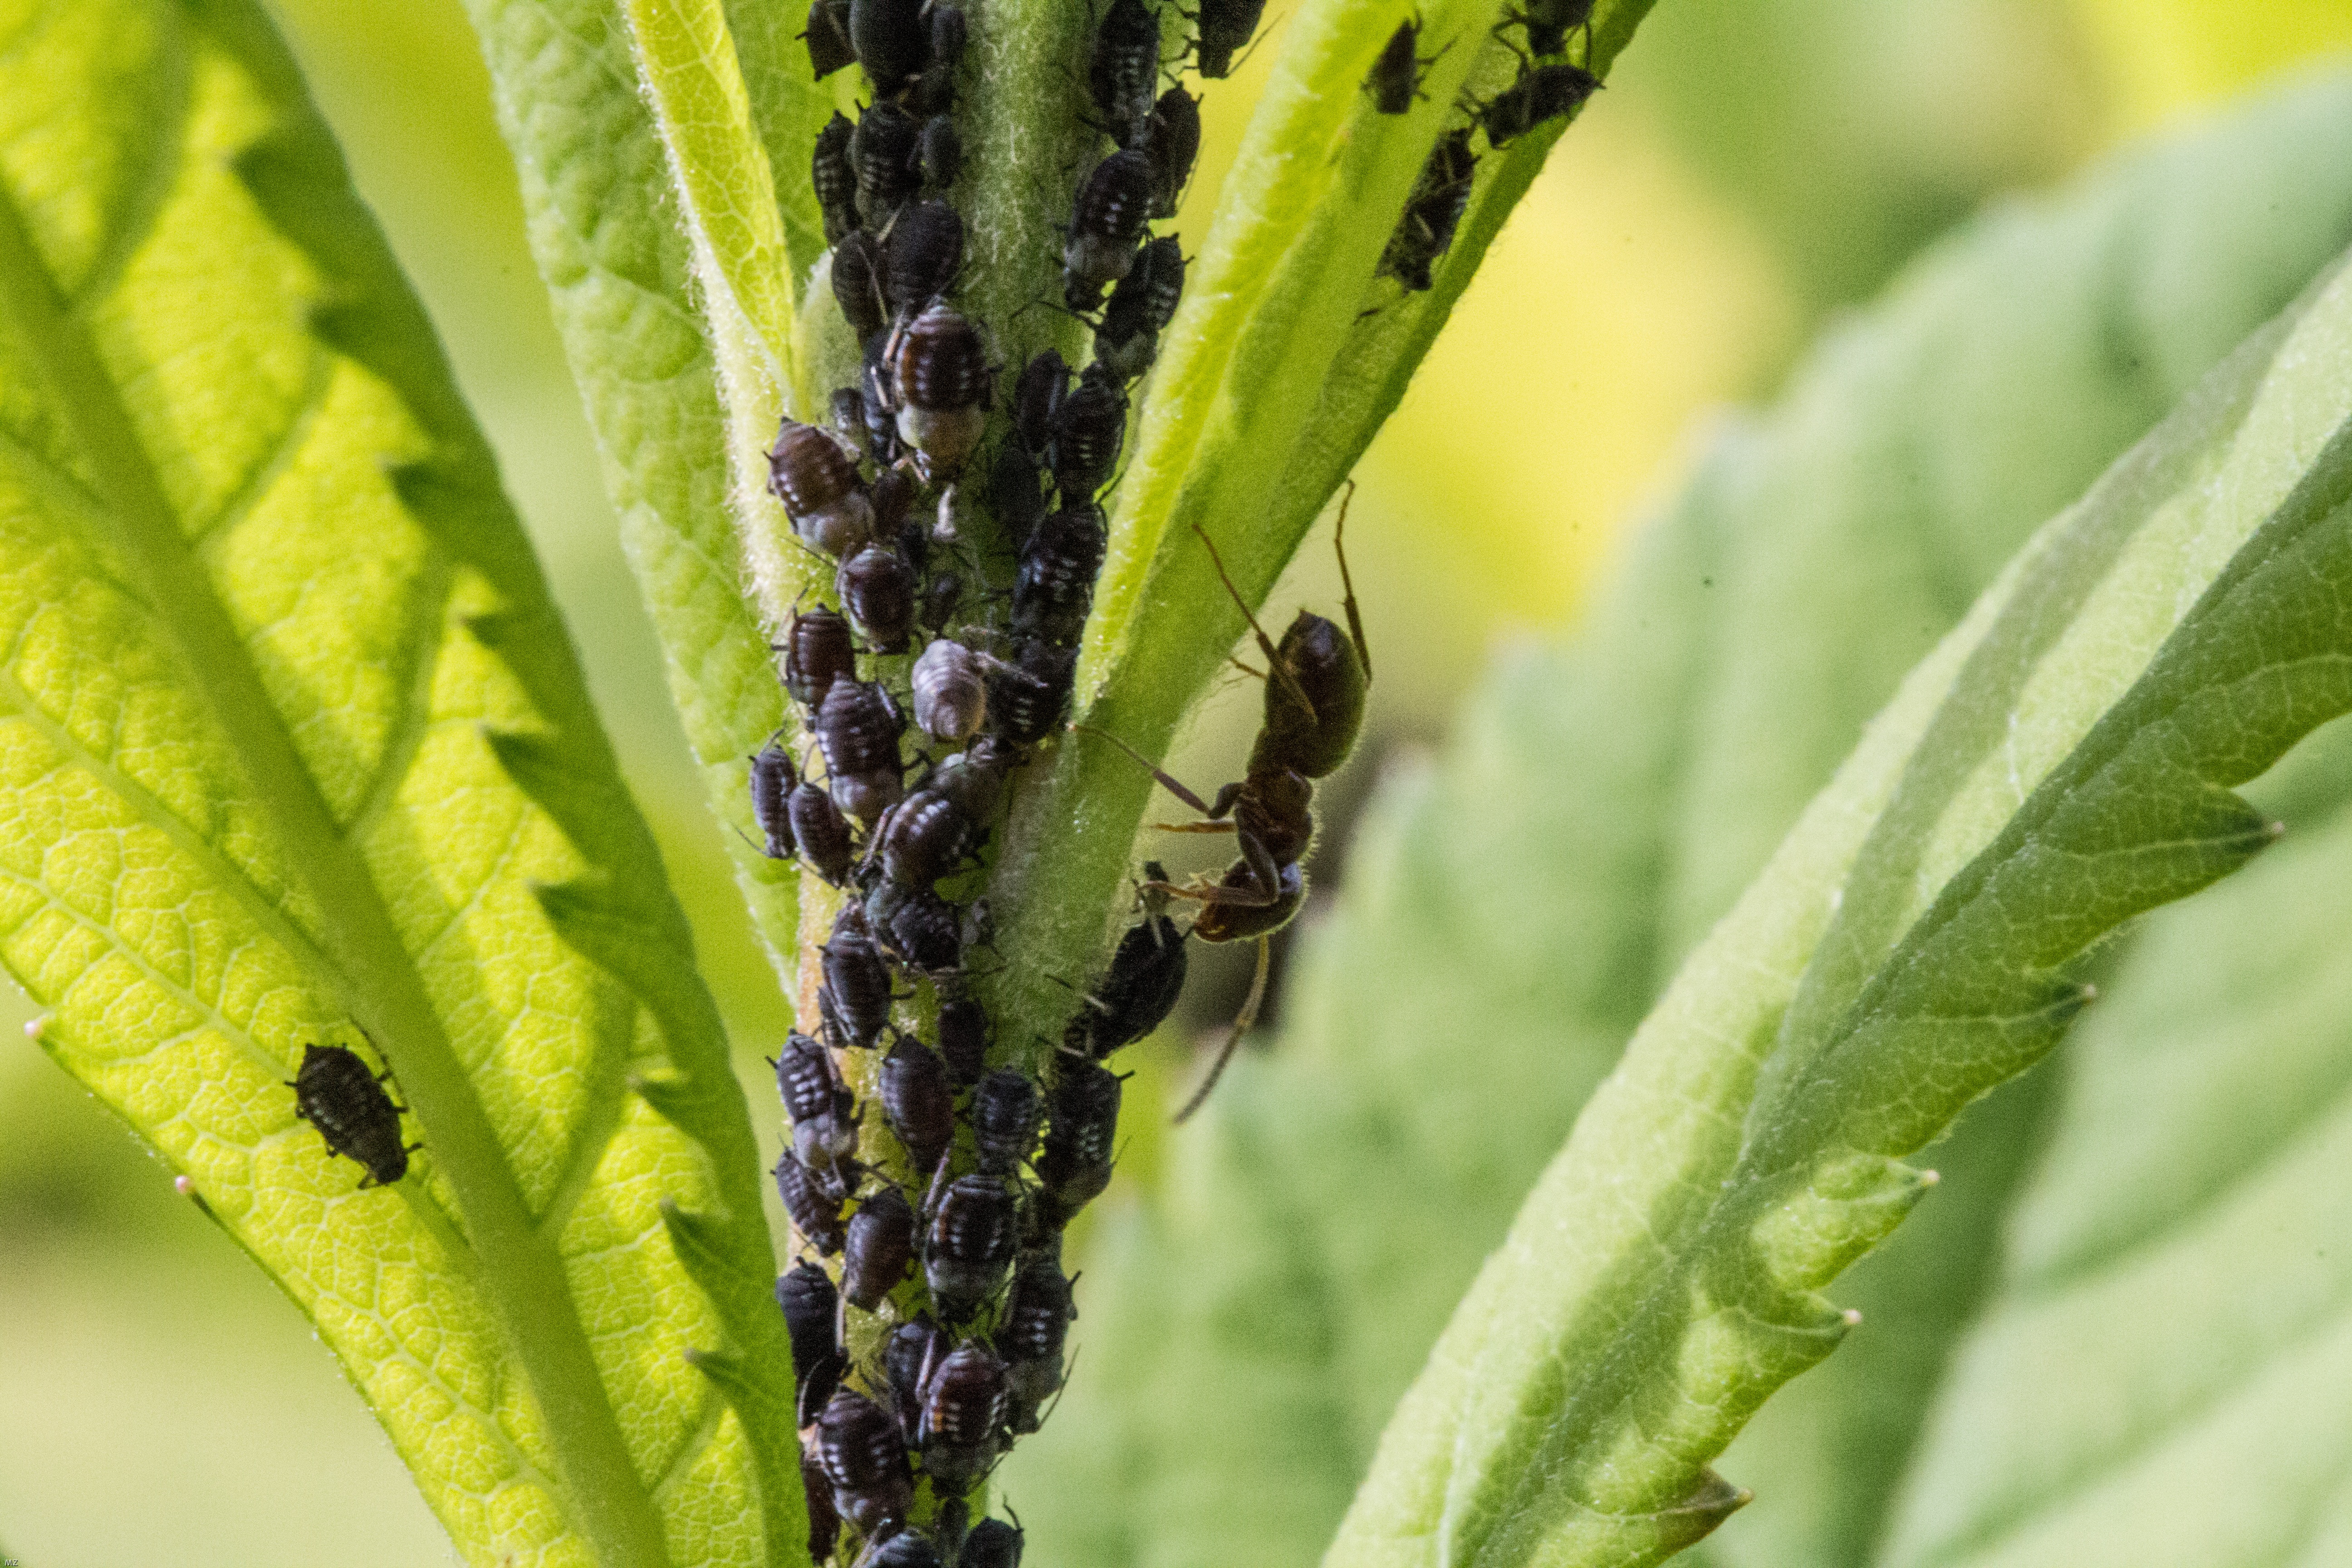
nature, grass, plant, photography, leaf, flower, green, produce, insect, macro, botany, flora, fauna, invertebrate, caterpillar, close up, ant, aphid, aphids, larva, macro photography, lice, insect infestation, grass family, plant stem, moths and butterflies